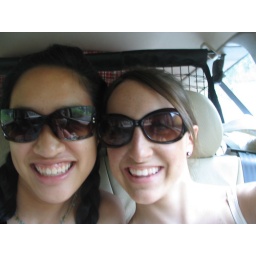
Me nd Sara in tha car on the way to tha beach.. we are in tha car.. still at her house haha